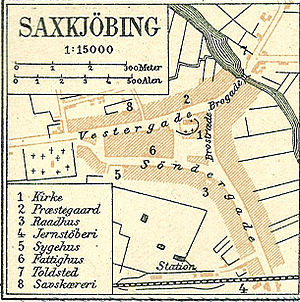
Sakskøbing / Historie / Den tidlige industrialisering
Sakskøbing omkring 1900.
Kort over Sakskøbing på Lolland
Sakskøbing er en købstad og stationsby på det nordøstlige Lolland med 4.670 indbyggere, beliggende i Guldborgsund Kommune under Region Sjælland. Byen befinder sig på begge sider af en smal fjordpassage i Sakskøbing Fjord, der mod nordvest munder ud i Smålandsfarvandet og mod sydøst løber sammen med Sakskøbing Å. På overgangsstykket ved Sakskøbing Havn binder en bro de to bydele sammen via Brogade, og øst-vest gennemskæres byen af en lang hovedgade.